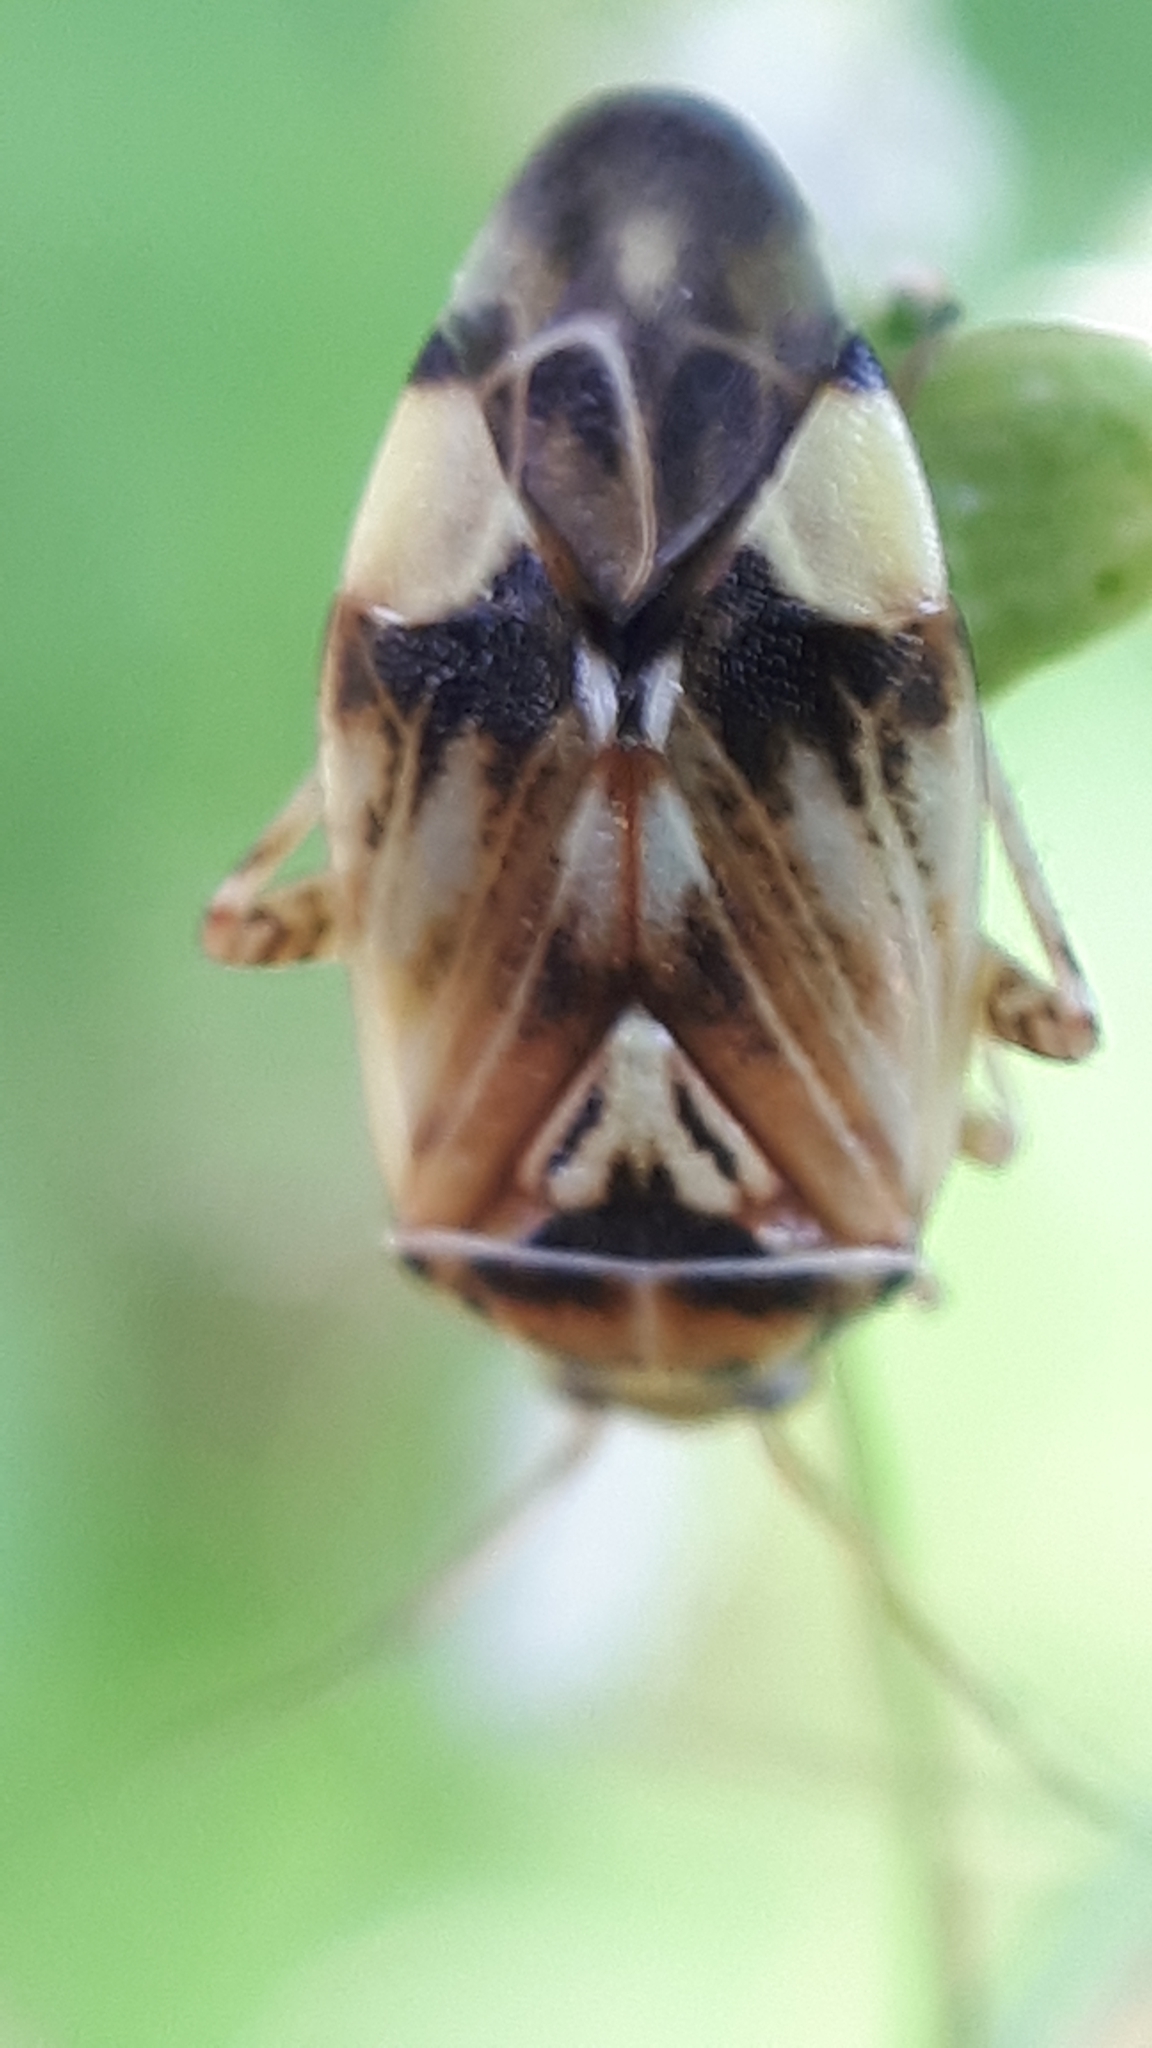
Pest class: lygus_bug